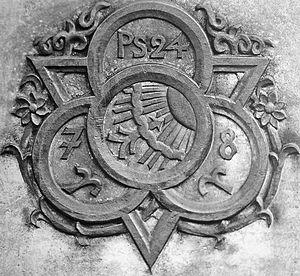
Bertelsmann SE & Co. KGaA est un groupe international dont le siège se trouve à Gütersloh, une ville de Rhénanie-du-Nord-Westphalie, en Allemagne. Comptant parmi les plus grandes entreprises de médias du monde, il opère également dans le secteur tertiaire ainsi que celui de l’enseignement.